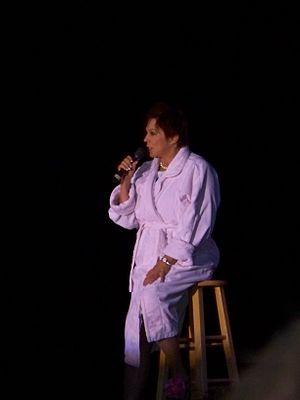
Vicki Lawrence est une actrice américaine née le 26 mars 1949 à Inglewood, Californie.